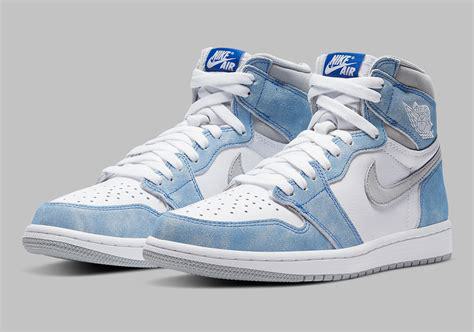
Brand: Jordan
Model: 1 Retro OG